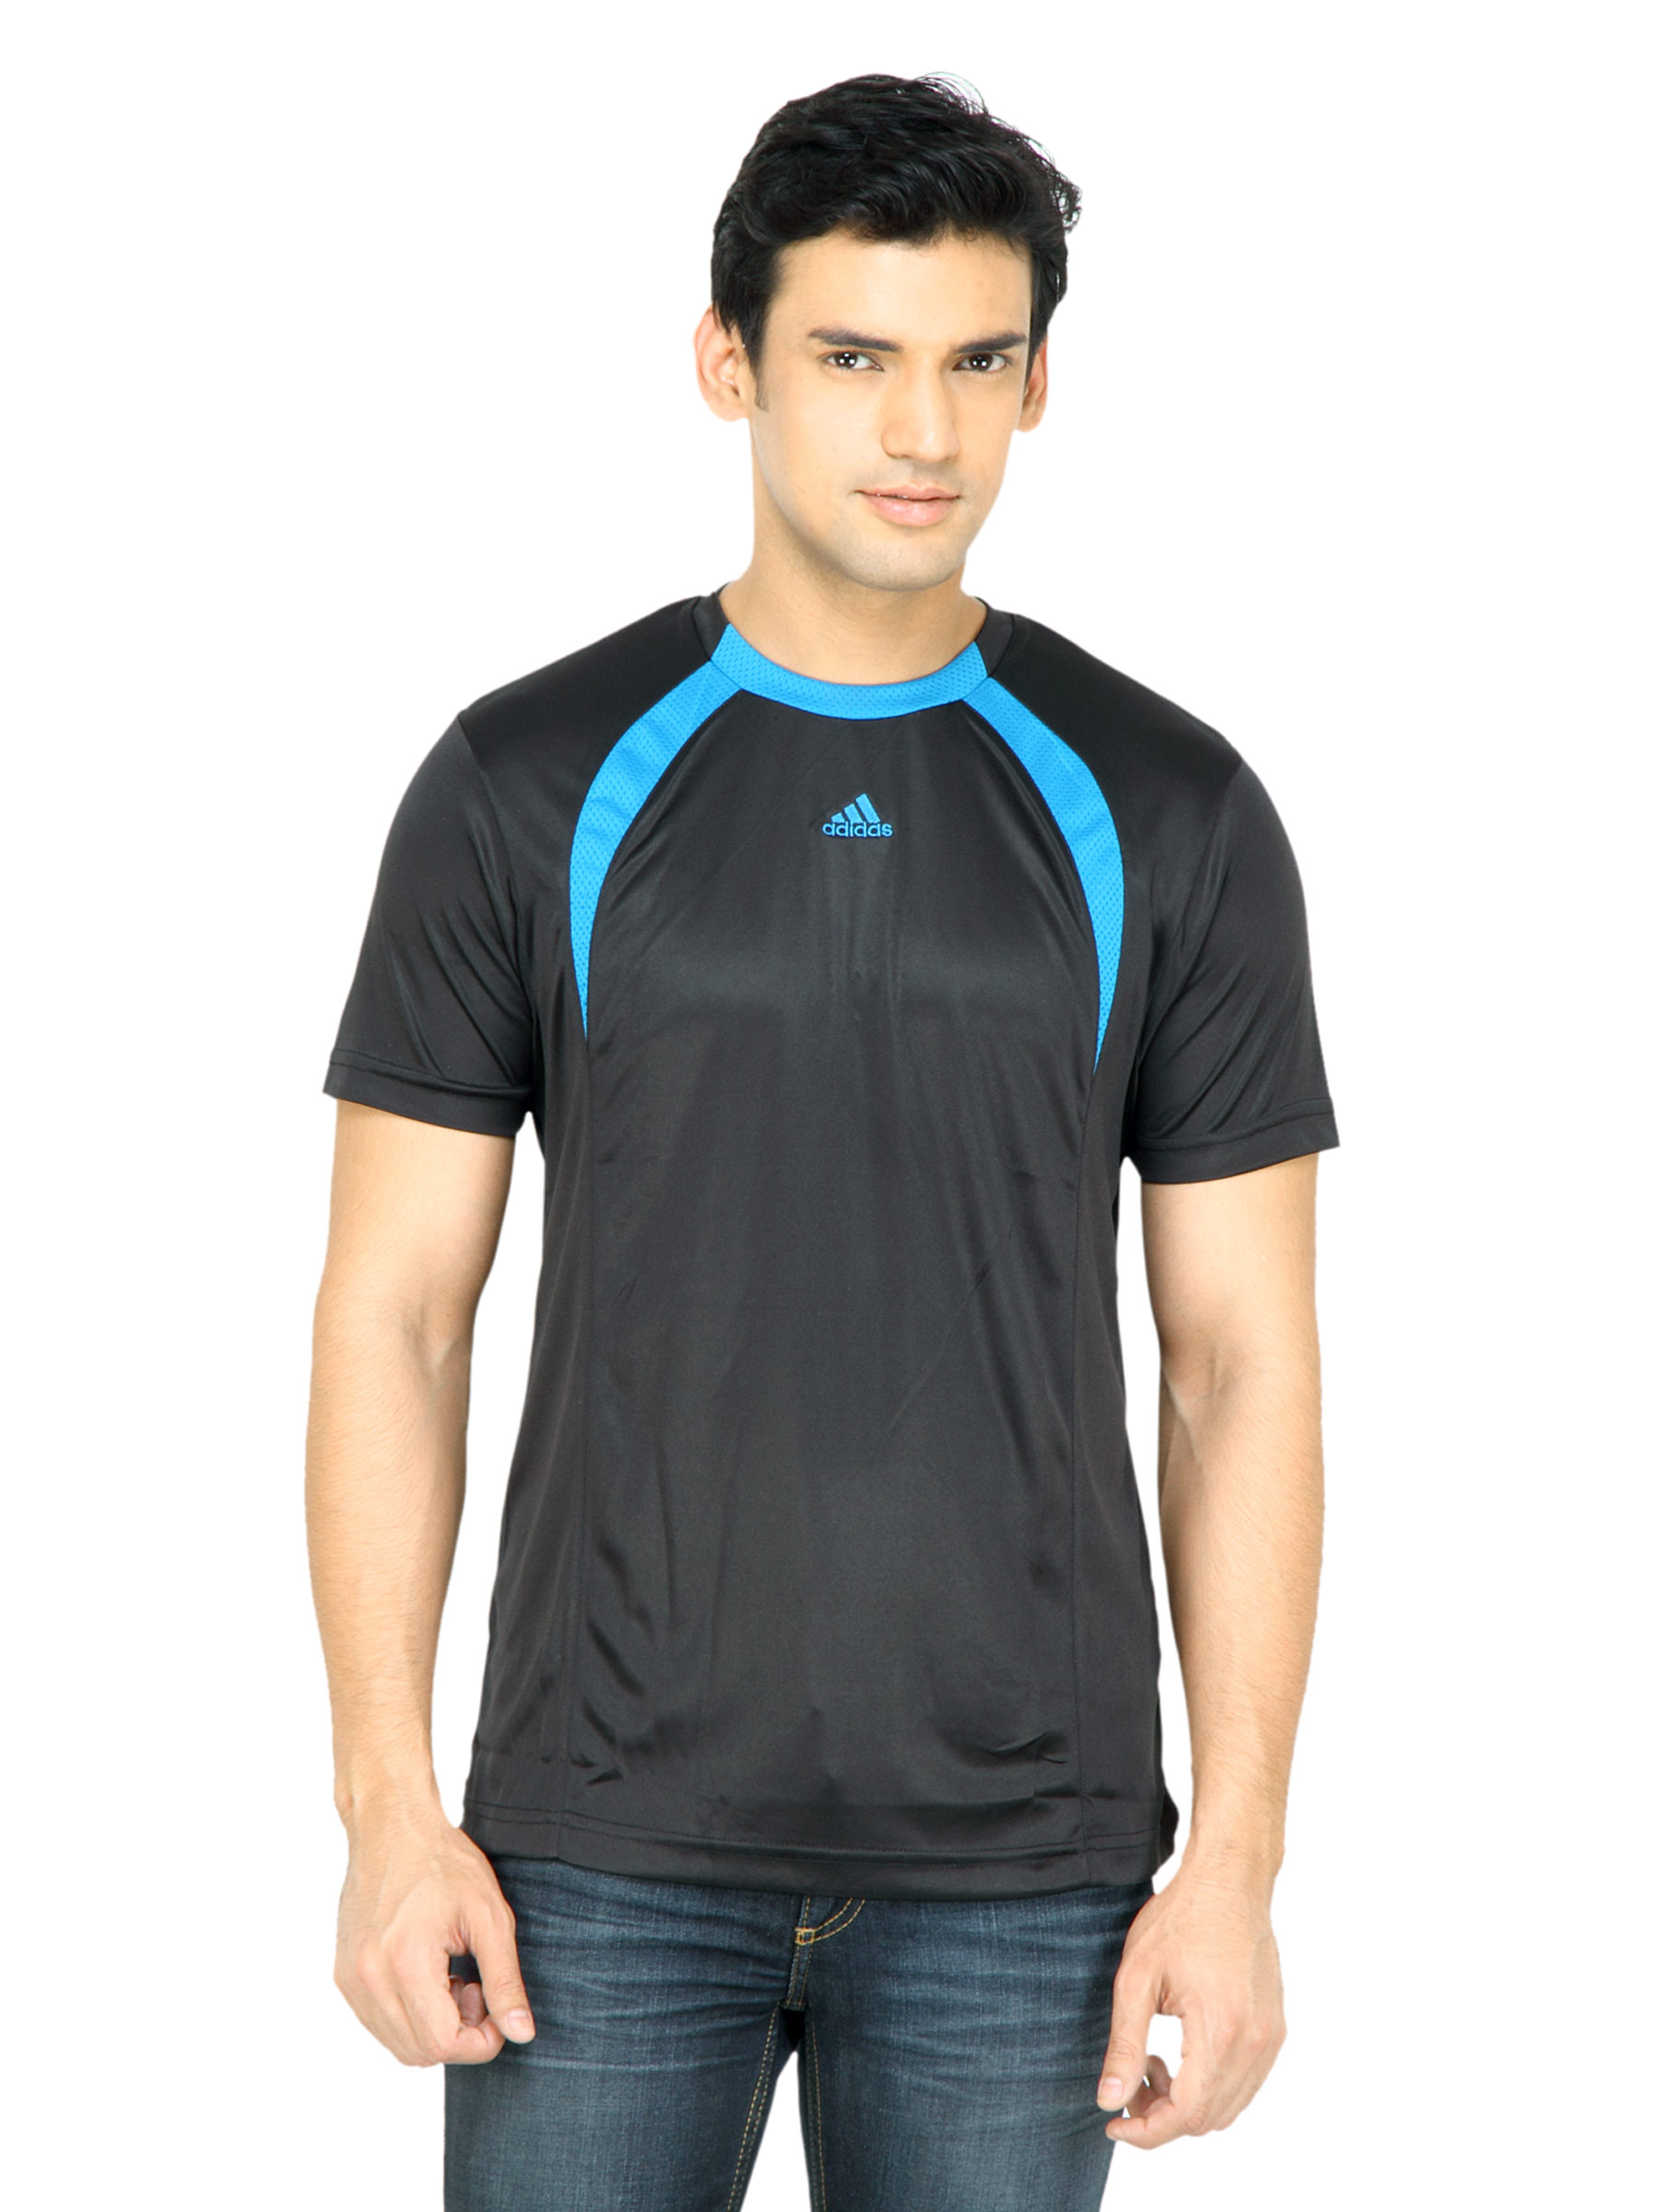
ADIDAS Men Solid Black Jersey
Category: Apparel / Topwear / Tshirts
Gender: Men
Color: Black
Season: Fall 2011
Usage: Sports